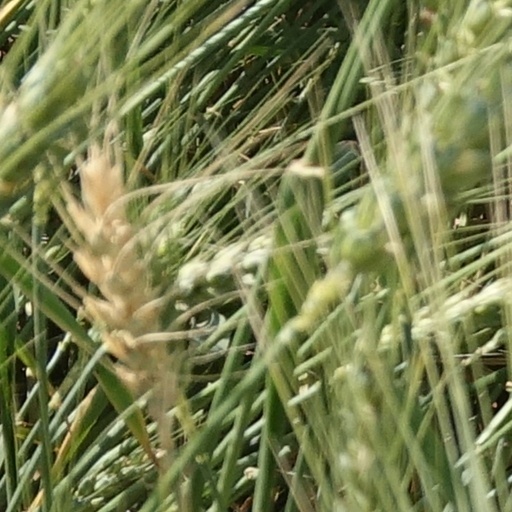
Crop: wheat